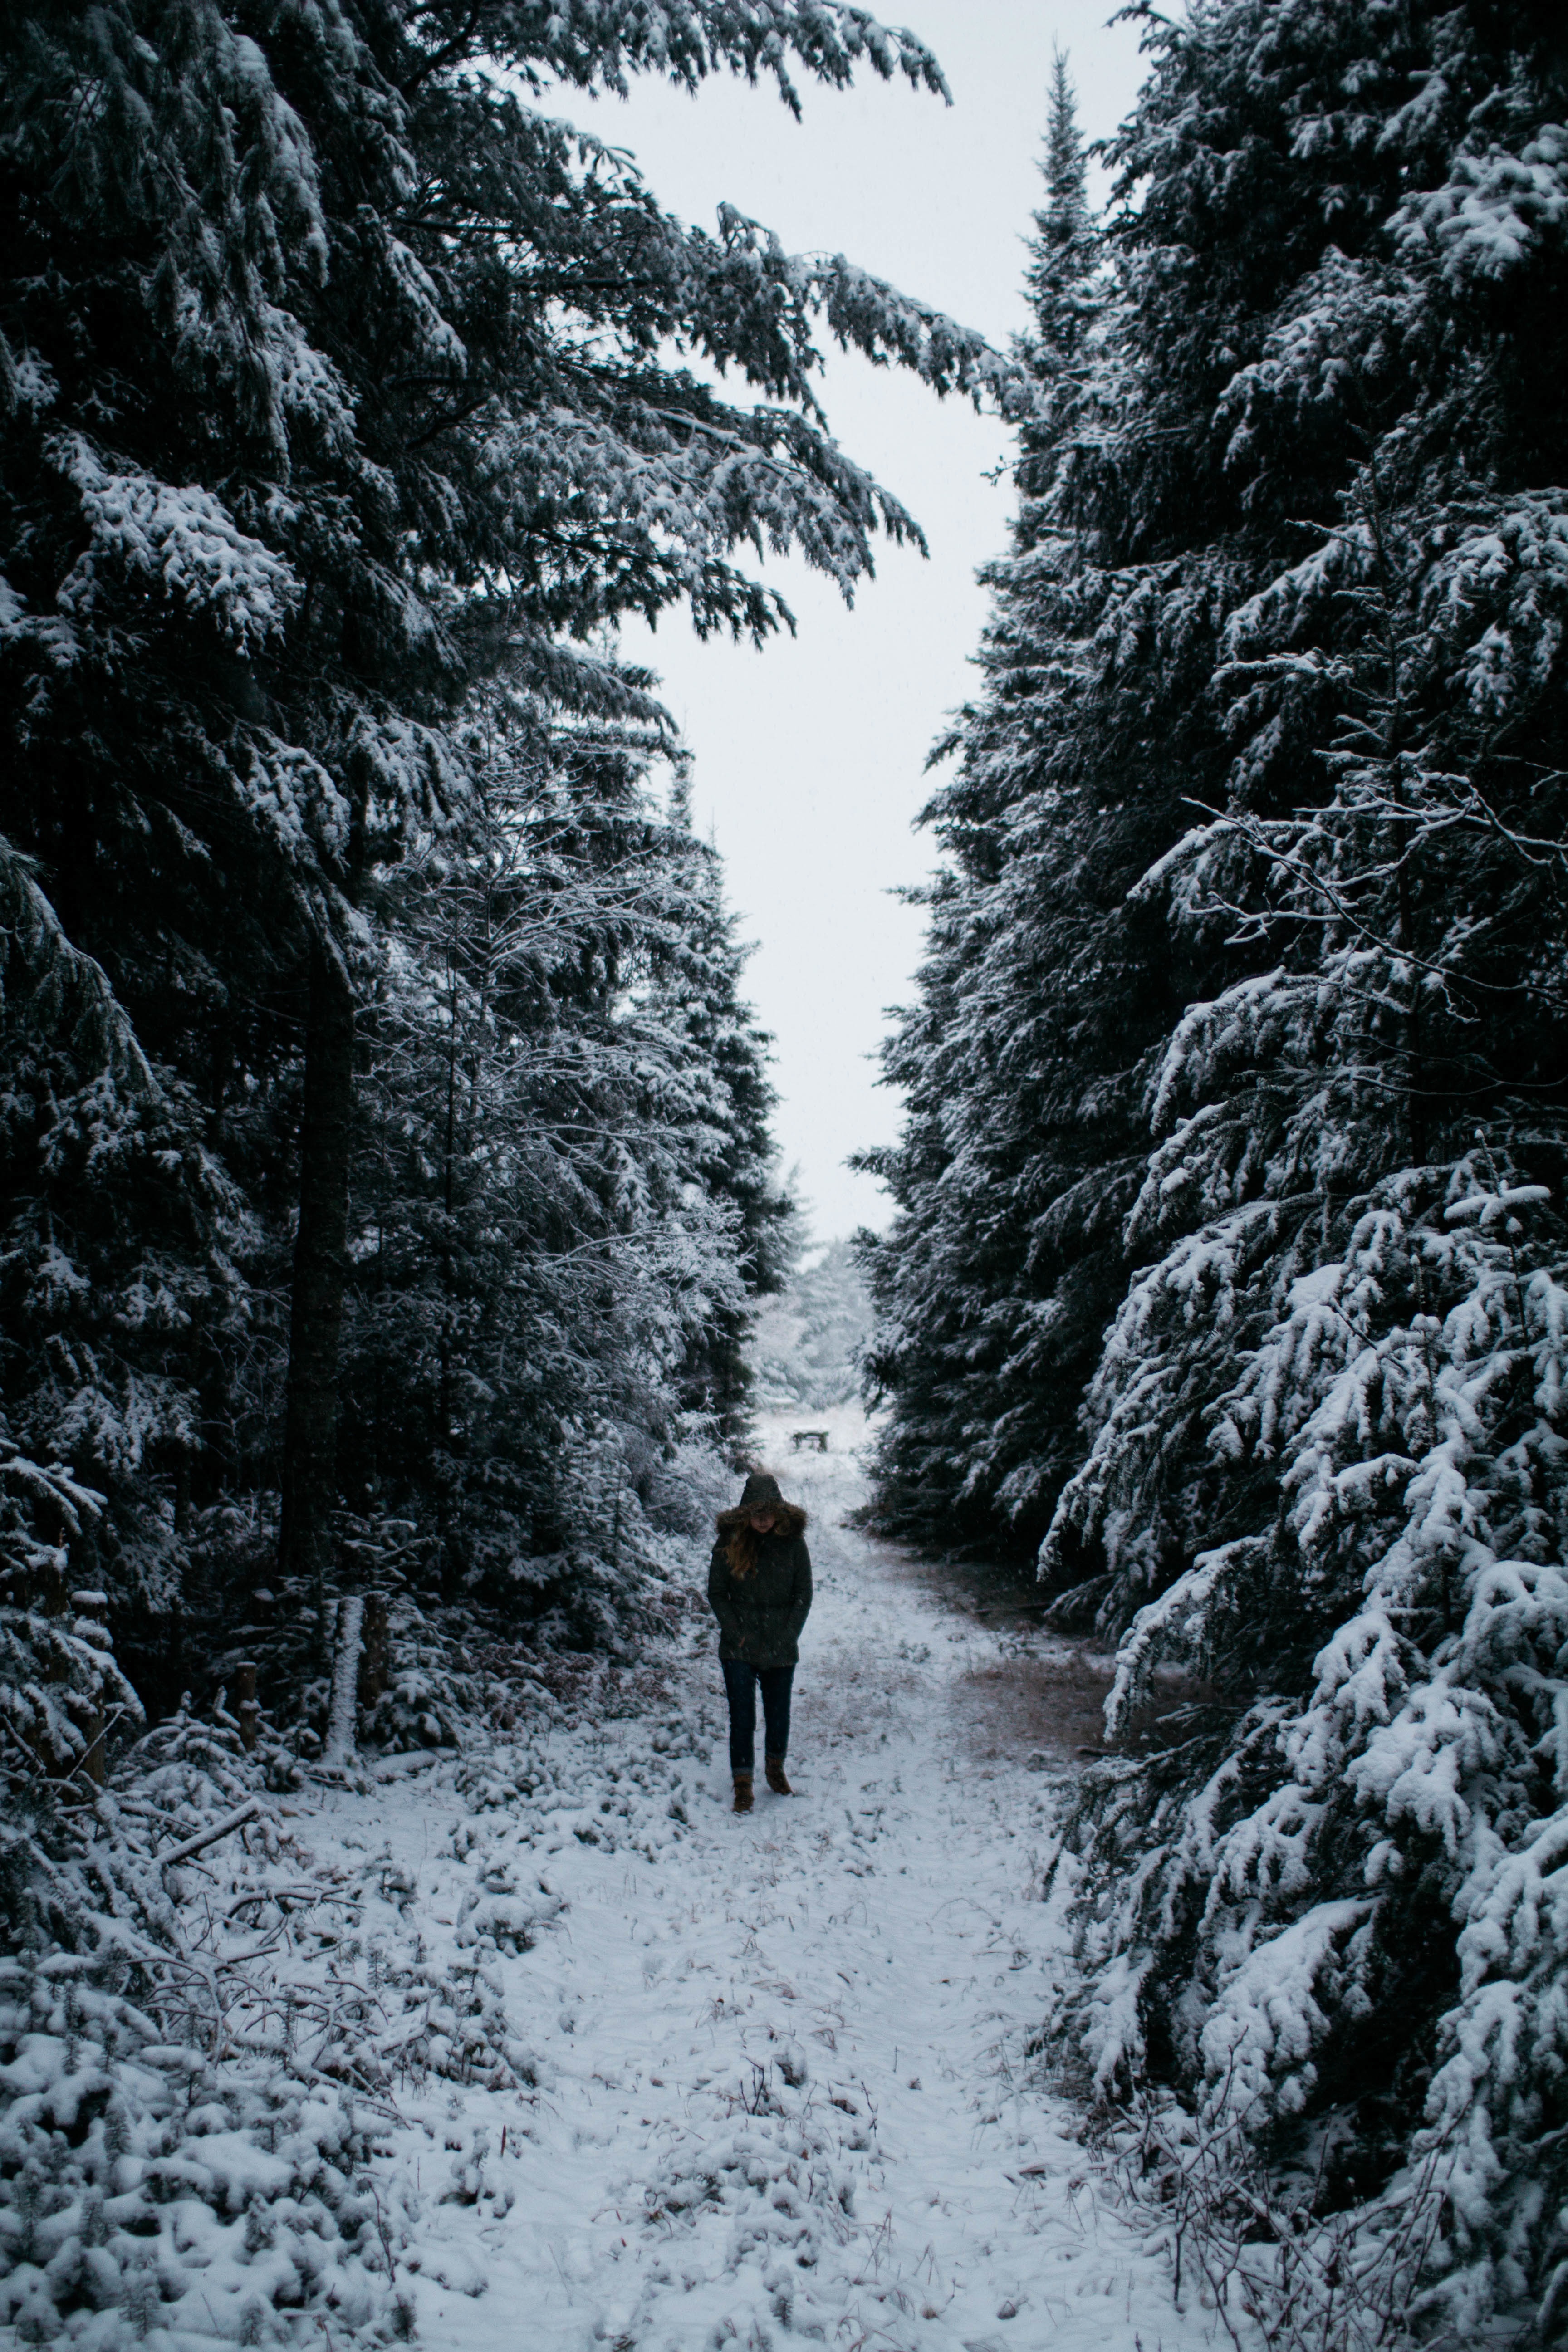
tree, nature, forest, wilderness, snow, winter, ice, weather, season, footwear, freezing, woody plant, geological phenomenon